Sangeang Api

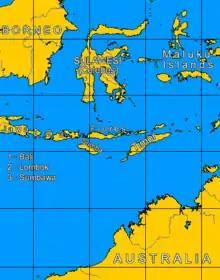
Lesser Sunda Islands and Java sea

The earliest document mentioning the Sang Hyang Api volcano was found in 14th century Majapahit script of Nagarakretagama.